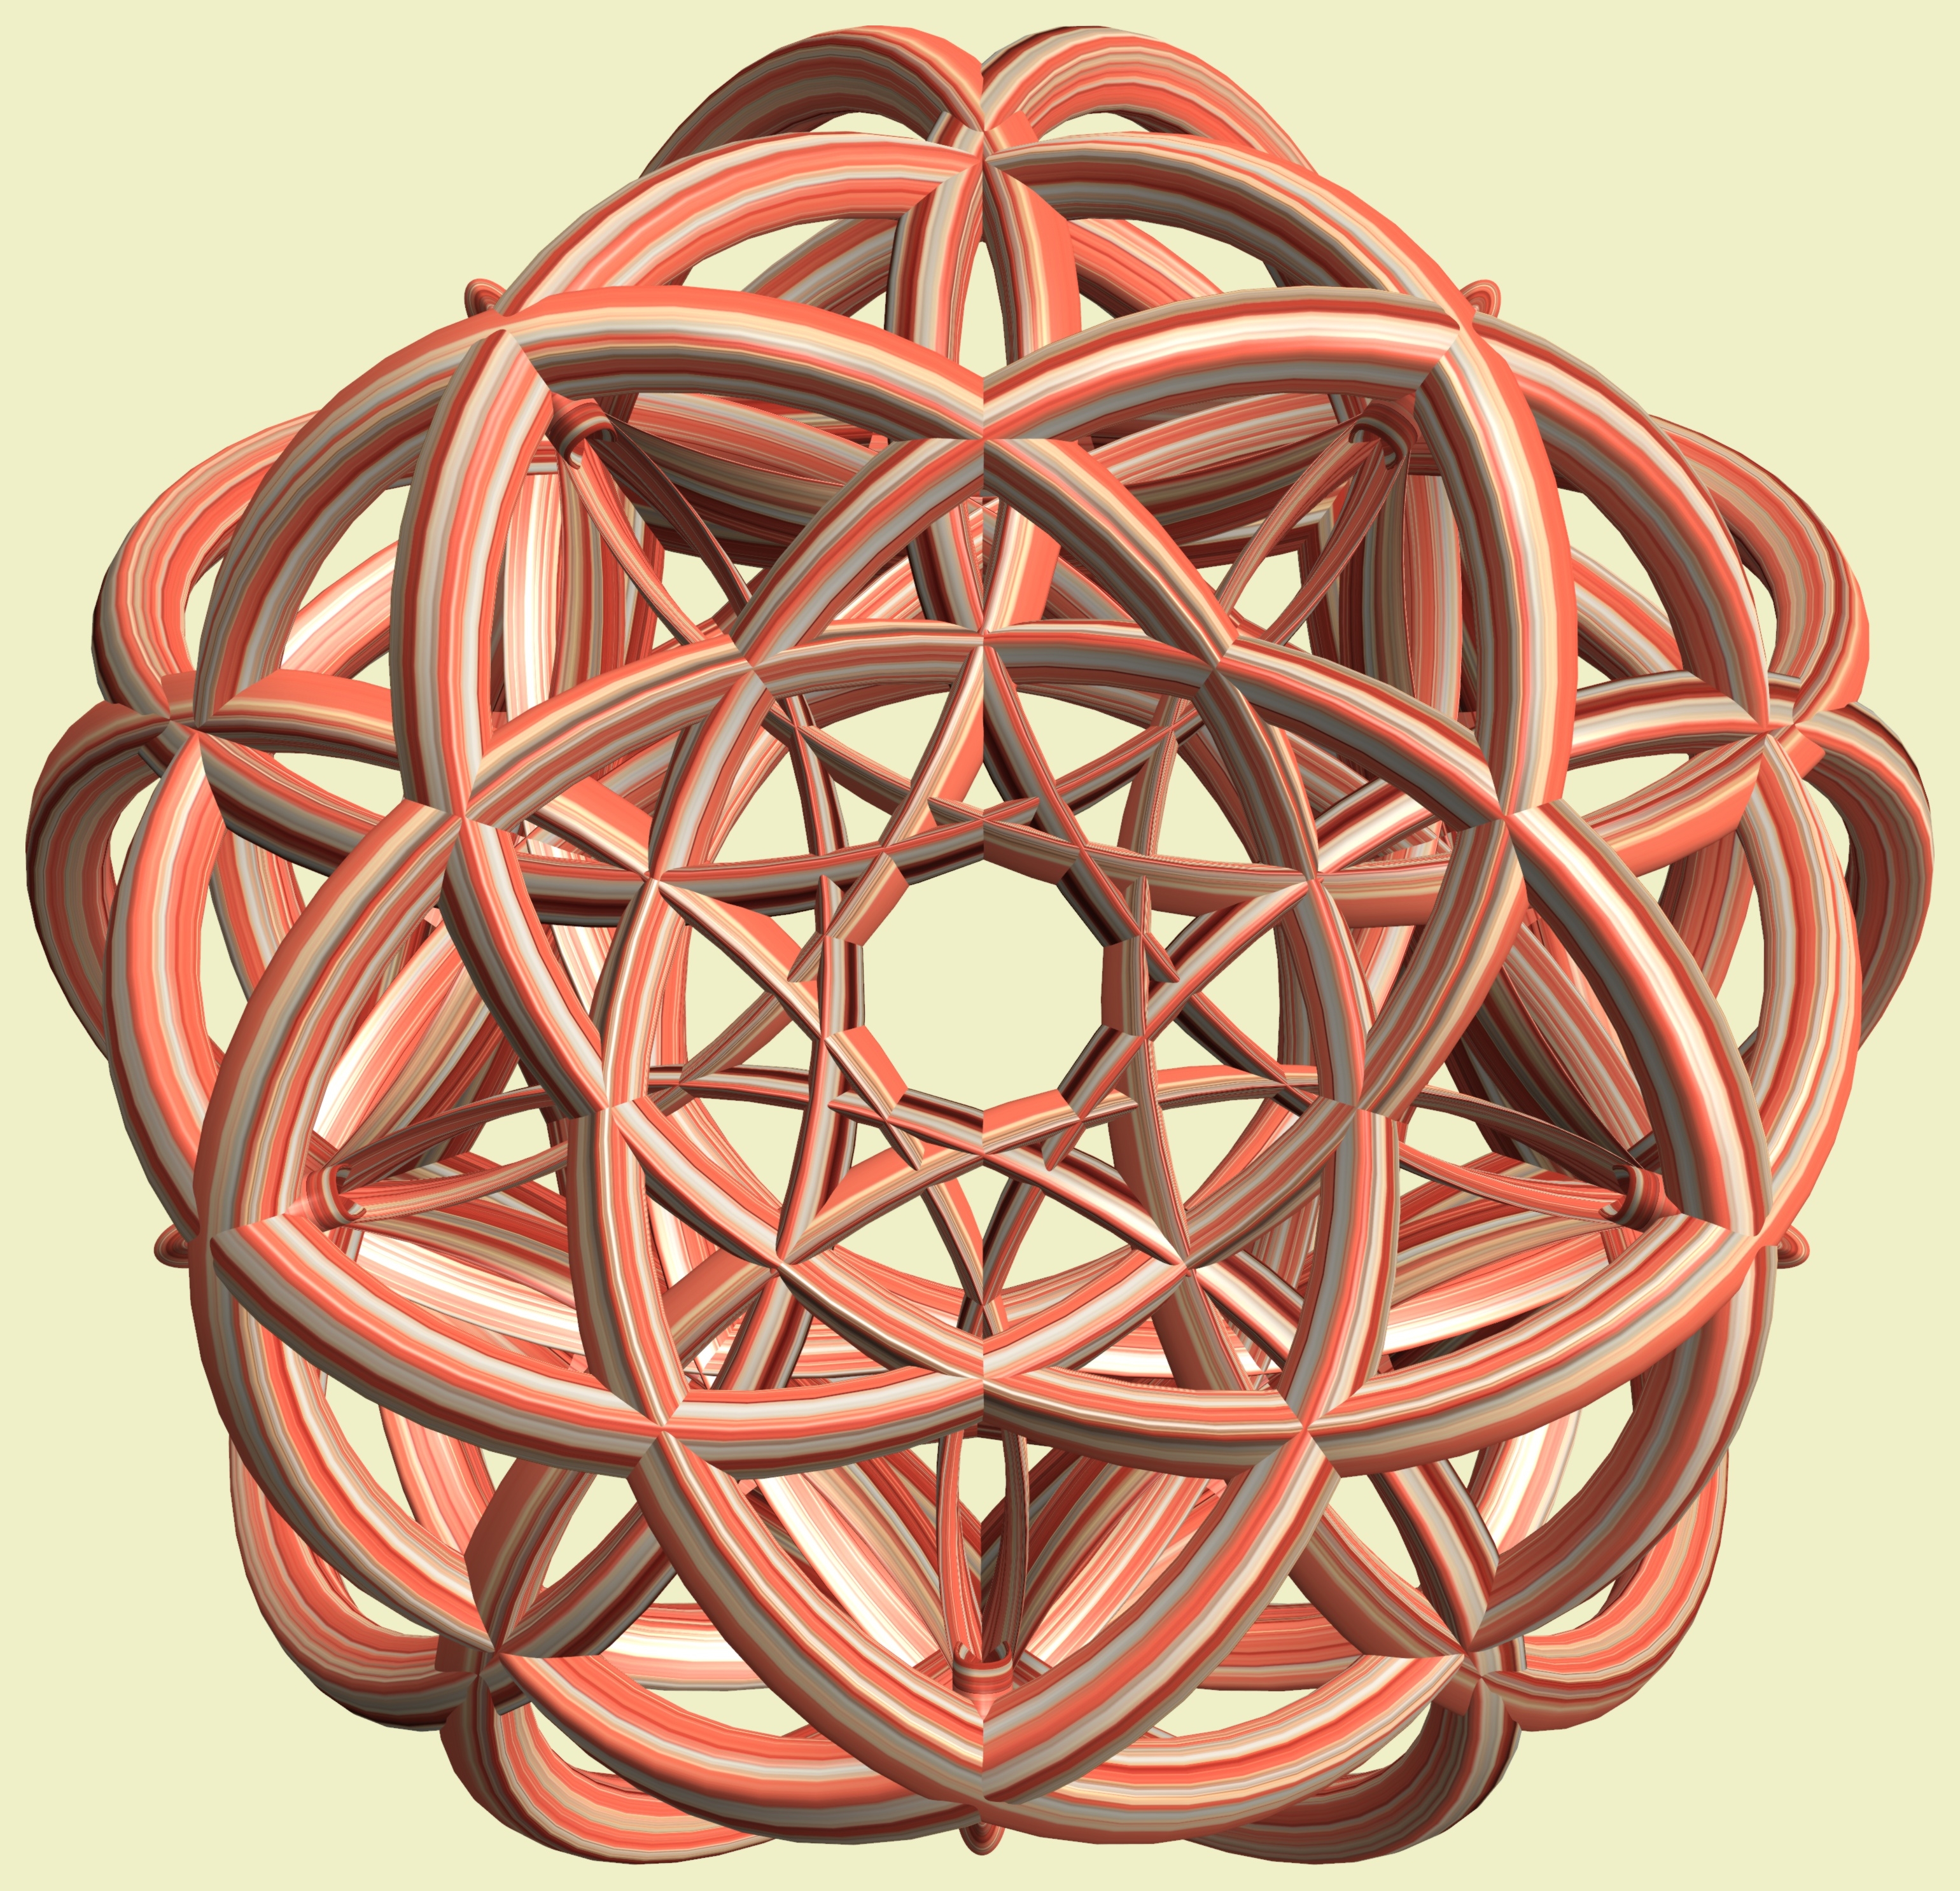
structure, wood, wheel, texture, pattern, geometry, circle, sculpture, design, copper, symmetry, mesh, 3d, graphic, shape, torus, mathematica, cg, parametricplot3d, code, program, algorithm, mapping, geometricsculpture, lissajous